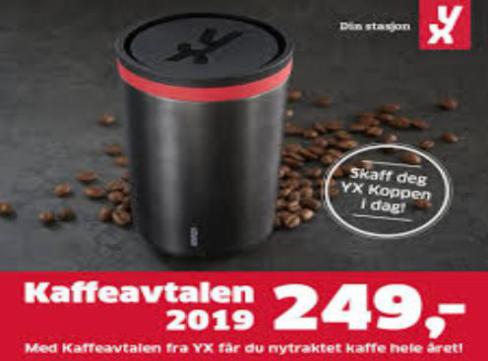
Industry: Others